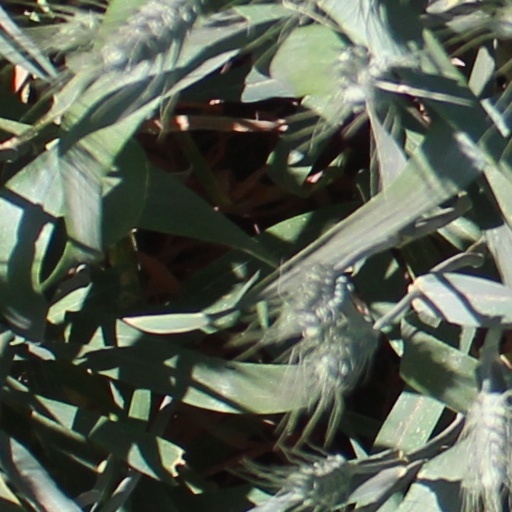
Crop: wheat